Highway 1 (Tasmania)

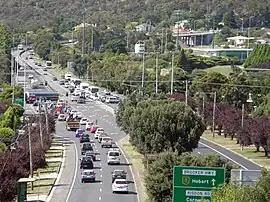
Road sign showing Brooker Highway as National Highway 1 in Hobart

The history of Highway 1 in Tasmania dates back to its creation as part of the National Route Numbering system in 1955. The route was compiled from an existing network of state and local roads and tracks, connecting Hobart to the state’s north coast and Launceston via a 3.8-kilometer spur. This highway also exists on the mainland of Australia, linking state capitals via a circular route around the coastline.